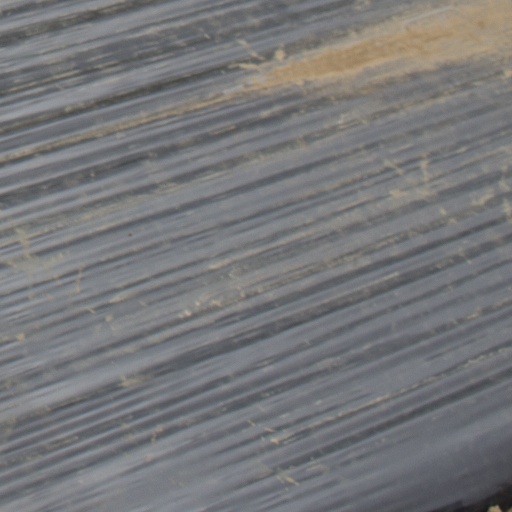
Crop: Jerusalem artichoke